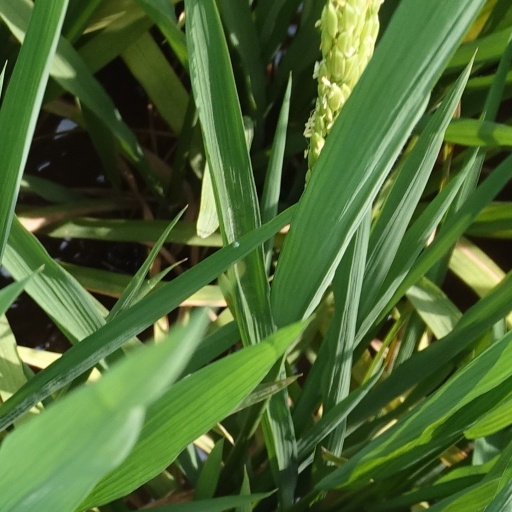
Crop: rice